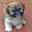
Label: dog